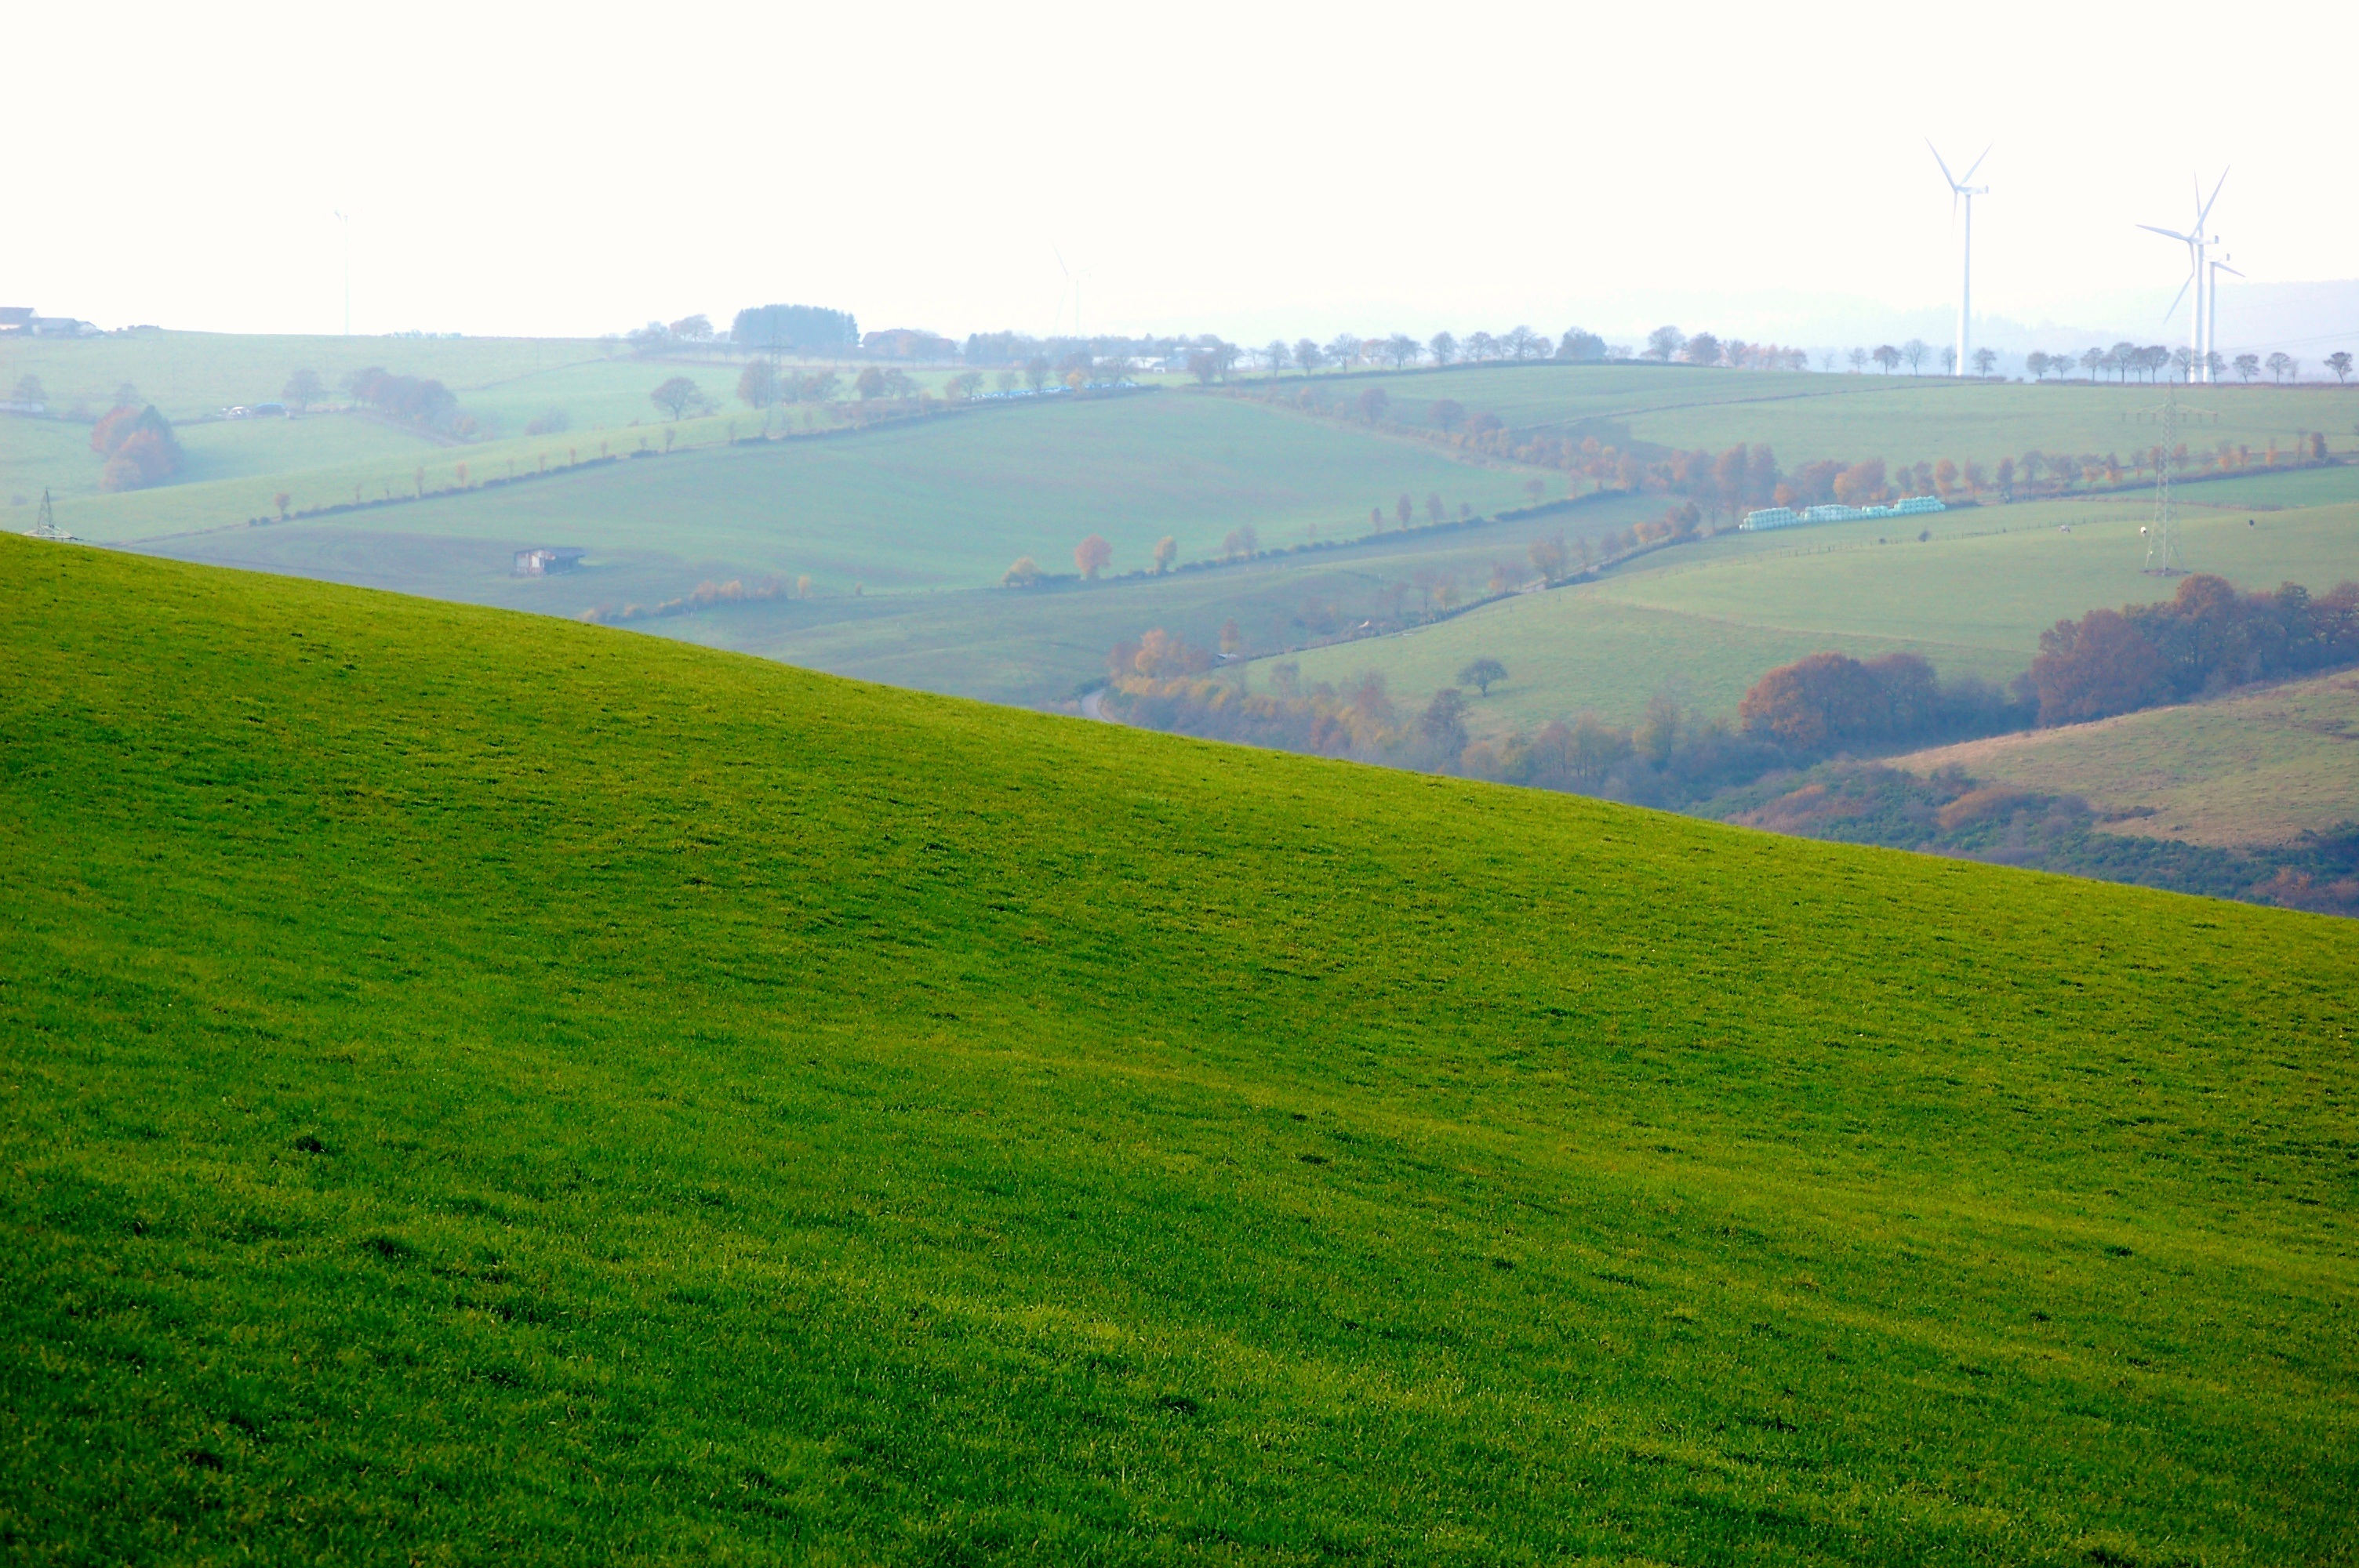
landscape, grass, horizon, field, meadow, prairie, hill, windmill, valley, scenic, pasture, reservoir, agriculture, plain, energy, grassland, plateau, habitat, ecosystem, tundra, steppe, rural area, natural environment, geographical feature, atmospheric phenomenon, grass family